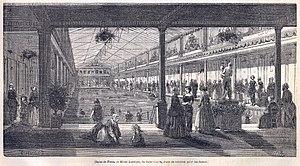
La natation, c'est-à-dire l'action de nager, désigne les méthodes qui permettent aux êtres humains de se mouvoir dans l'eau sans aucune autre force propulsive que leur propre énergie corporelle.
L'Union des sociétés françaises de sports athlétiques est une fédération sportive française omnisports fondée le 20 novembre 1887 à Paris avec Georges de Saint-Clair pour président. Créée initialement sous le nom d'Union des sociétés françaises de courses à pied, elle est à l'origine une fédération consacrée à l'athlétisme mais, dès 1889, elle s'ouvre à d'autres sports qui sont représentés en son sein par des commissions spécialisées. Le football n'est reconnu qu'en 1894.